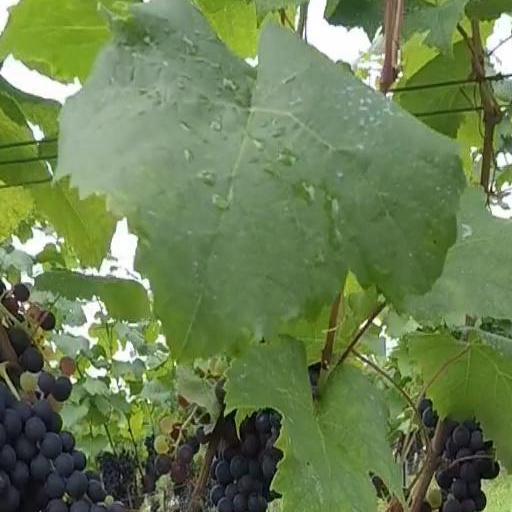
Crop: grape